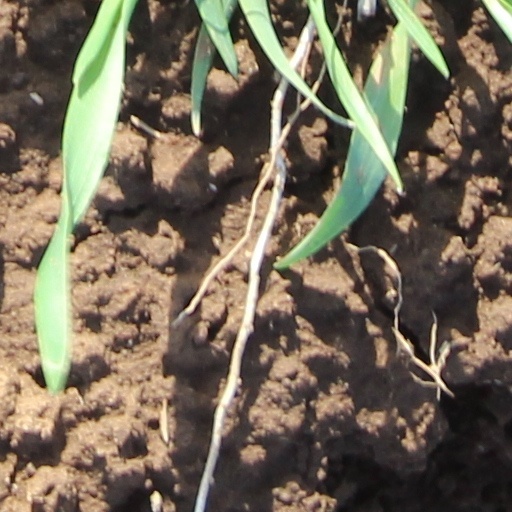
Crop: wheat